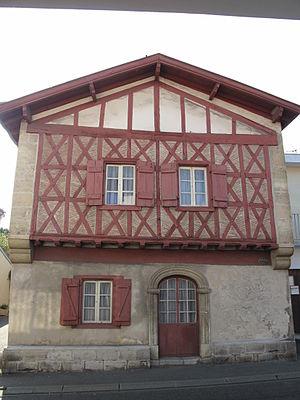
La maison du Rey, Boulevard Jean Lartigau, à Capbreton (Landes), où Henri IV habita en 1583"
La maison du Rey se situe sur la commune de Capbreton, dans le département français des Landes. Elle est inscrite aux monuments historiques par arrêté du 22 mai 1978.
Capbreton est une commune française située dans le département des Landes, en région Nouvelle-Aquitaine.
Cet article recense les monuments historiques des Landes, en France.